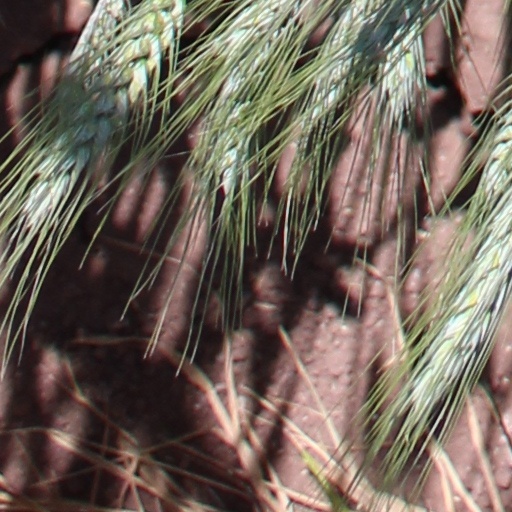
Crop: wheat